Hypericum

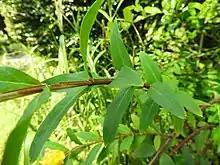
The four-lined stem of "Hypericum subalatum"

Two types of glands form the characteristic punctiform patterns of "Hypericum", "dark glands" and "pale glands". Dark glands consist of clusters of cells with a distinct black to reddish color. Their hue is indicative of a presence of naphthodianthrone, either hypericin or pseudohypericin, or both. These glands occur in about two-thirds of "Hypericum" sections and are usually restricted to certain organs. When these glands are crushed, the naphthodianthrones give a red stain. Paracelsus called the red secretions "Johannes-blut" in the 16th century, linking the plant to the martyr St. John and giving rise to the English and German common names of "St. John's wort". The pale glands, forming the pellucid dots, are each a schizogenous intracellular space lined with flattened cells that secrete oils and phloroglucinol derivates, including hyperforin. The distribution of these hypericin glands dissuades generalist herbivores from feeding on the plants. When generalist insects feed on "Hypericum perforatum", 30-100% more naphthodianthrones are produced, repelling the insects.